Giuseppe Terragni

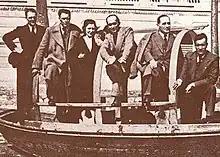
From left: Luigi Zuccoli, Mario Radice, Neve Nizzoli, Manlio Rho, Marcello Nizzoli and Giuseppe Terragni

Giuseppe Terragni (18 April 1904 – 19 July 1943) was an Italian architect who worked primarily under the fascist regime of Benito Mussolini and pioneered the Italian modern movement under the rubric of Rationalism. His most famous work is the Casa del Fascio built in Como, northern Italy, which was begun in 1932 and completed in 1936;